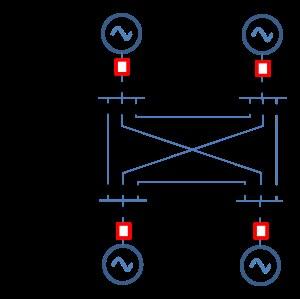
Un réseau maillé en tension continue est un réseau électrique utilisant le courant continu pour transporter la puissance en lieu et place de courant alternatif comme sur les réseaux classiques. Autrement dit il s'agit de plusieurs lignes en courant continu haute tension connectées entre elles. L'avantage d'un tel réseau par rapport aux réseaux en courant alternatif est de permettre le transport de l'électricité sur de plus longues distances et avec moins de pertes. Par ailleurs le développement des énergies renouvelables, souvent loin des centres de consommation, impose un renforcement des réseaux électriques en Europe et en Amérique du Nord notamment. La construction de lignes à haute tension étant de plus en plus mal acceptée par l'opinion publique, d'autres solutions doivent être envisagées. Les réseaux en tension continue permettent le transport de la puissance par câble sur de longues distances contrairement aux réseaux en tension alternative, ils peuvent donc constituer une alternative.